Ebola

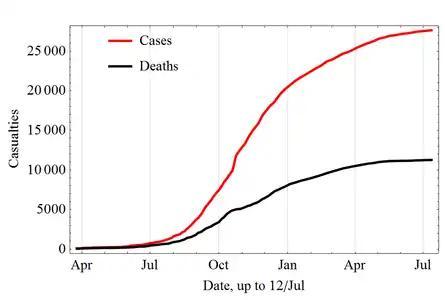
Cases and deaths from April 2014 to July 2015 during the 2013–2015 outbreak

On 26 August 1976, the second outbreak of EVD began in Yambuku, a small rural village in Mongala District in northern Zaire (now known as the Democratic Republic of the Congo). This outbreak was caused by EBOV, formerly designated "Zaire ebolavirus", a different member of the genus "Ebolavirus" than in the first Sudan outbreak. The first person infected with the disease was the village school's headmaster Mabalo Lokela, who began displaying symptoms on 26 August 1976. Lokela had returned from a trip to Northern Zaire near the border of the Central African Republic, after visiting the Ebola River between 12 and 22 August. He was originally believed to have malaria and was given quinine. However, his symptoms continued to worsen, and he was admitted to Yambuku Mission Hospital on 5 September. Lokela died on 8 September 14 days after he began displaying symptoms.